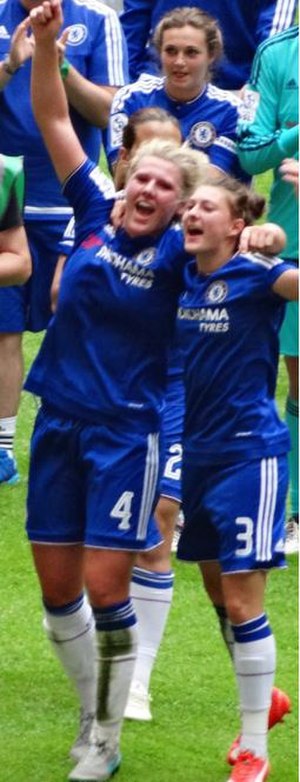
Millie Bright
Millie Bright, til venstre
Millie Bright er en engelsk fodboldspiller, der spiller som forsvarer for Chelsea i FA Women's Super League og for England.